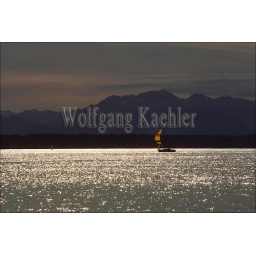
Usa, washington, seattle, sailboat on puget sound backlit, olympic mountains in background